History of the Jews in Metro Detroit

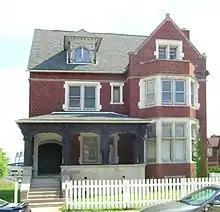
Bernard Ginsburg House

Stiefel wrote that by the 1970s the exodus of Jews from the City of Detroit to the suburbs had increased from a "trickle" to a "deluge." There were 80,000 Jews living in Metro Detroit in 1976, of a total population of 4,138,800, and in the metro area there were 34 congregations: 23 Orthodox, 6 Conservative, 4 Reform, and one Humanistic. In the 1980s the Metro Detroit Jewish community lived in several municipalities. Barry Steifel, author of "The Jewish Community of Metro Detroit 1945–2005", wrote that in the 1980s "the new, collective foci of the Jewish community" were several municipalities in Oakland County and western Wayne County which housed "massive congregations". Stiefel wrote that it was by then "nonexistent" in the City of Detroit. Suburban municipalities defined by Stiefel as foci included Bloomfield Hills, Farmington Hills, Oak Park, Royal Oak, Southfield, and West Bloomfield. Smaller congregations of Jewish people existed in other municipalities such as Livonia and Trenton.